Swiss Museum of Transport

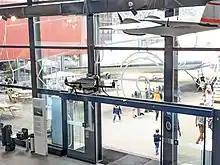
Meteodrone SUI-9999

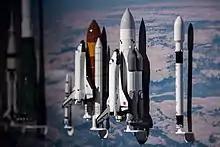
Rocket models

The current aviation exhibition features civil aviation, mountain and rescue interventions, Swiss engineering achievements, and flying as a career. The 30 or so original aircraft on display range from a 1909 Dufaux 4 biplane, the oldest surviving Swiss aircraft; a Blériot XI flown by aviation pioneer Oskar Bider, the only surviving Lockheed Orion, three Swissair aircraft, including a Convair 990; a Northrop F-5E fighter in the colors of the Patrouille Suisse aerobatic team, and a Bombardier Challenger 604 used by the Rega air rescue service. A row of display cases containing scale models of aircraft show the development of aviation from its beginnings to the present day. Besides crewed aircraft, the exhibition also displays a Meteodrone SUI-9999, a weather drone patented by the Swiss company Meteomatics that collects weather data from the mid and low levels of the atmosphere.